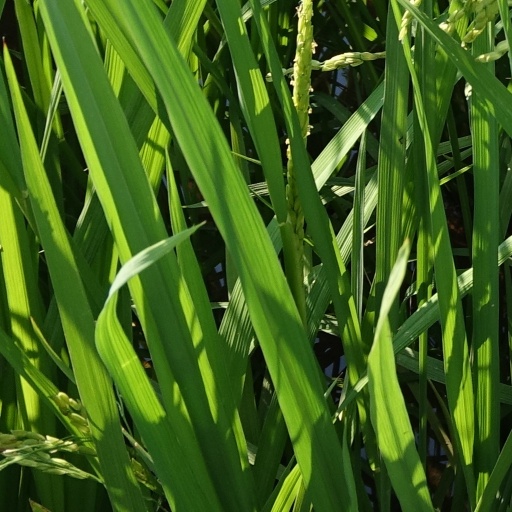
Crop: rice